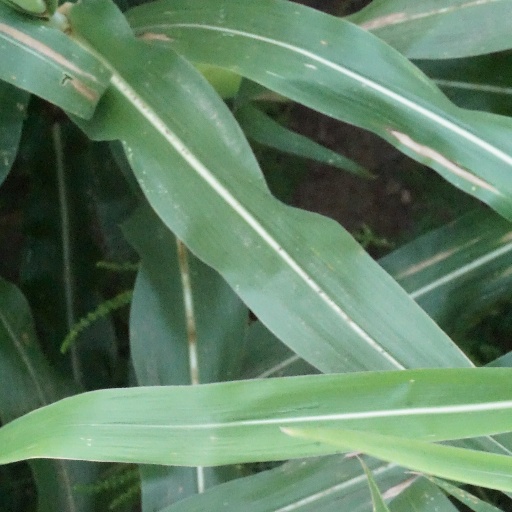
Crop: maize; corn